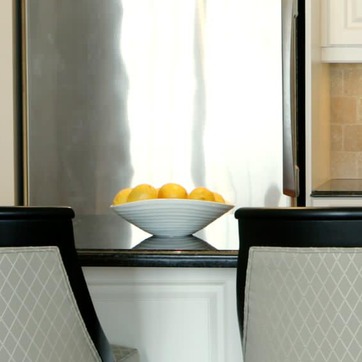
Material: food